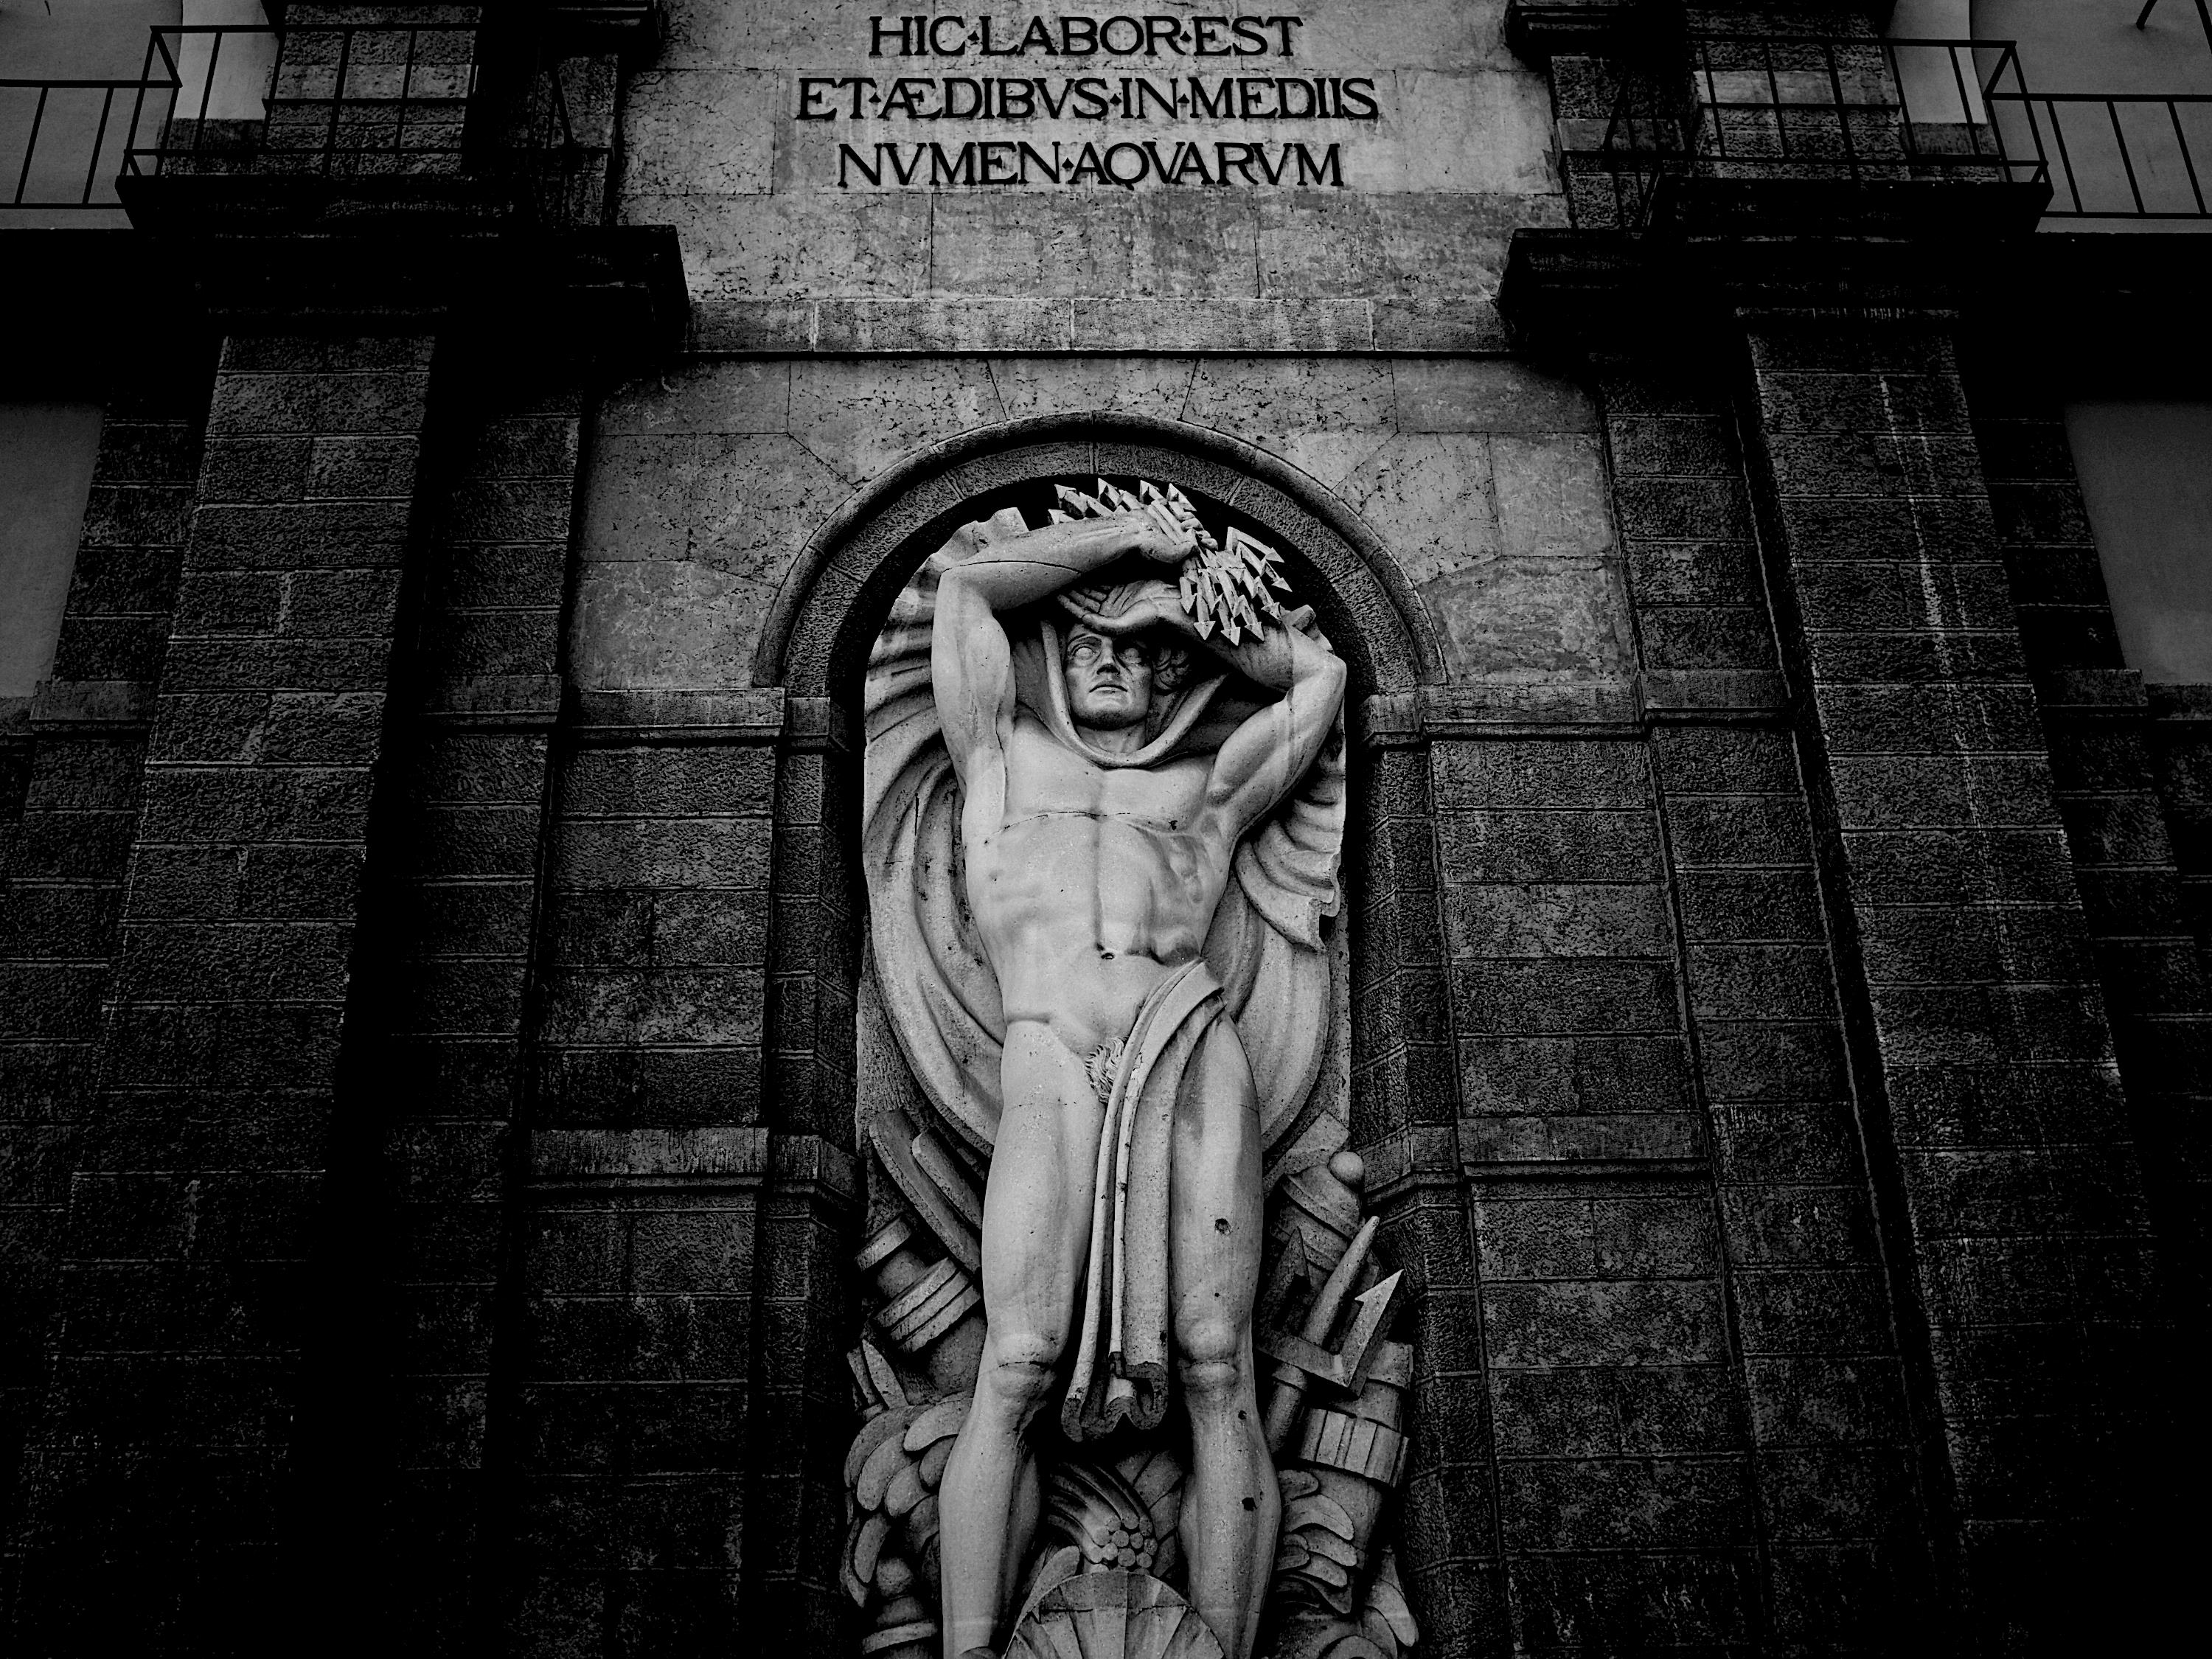
black and white, white, photography, statue, religion, darkness, church, black, monochrome, sculpture, religious, art, photograph, image, historical, fictional character, monochrome photography, film noir